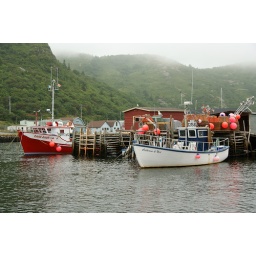
Fishing boats in Petty Harbour, awaiting the next opportunity to fish - anything...